Higashi-Nemuro Station

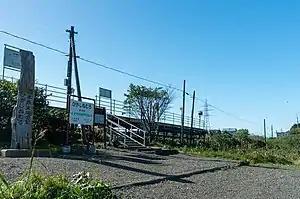
The vertical sign claims "The easternmost station of Japan, 145°36′05″E 43°19′16″N".

was a railway station on the Nemuro Main Line of JR Hokkaido located in Nemuro, Hokkaido, Japan. The station opened on September 1, 1961, and closed on March 14, 2025.